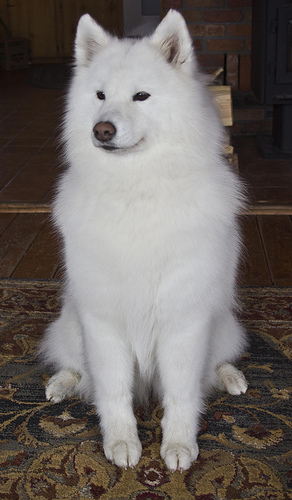
Animal: dog
Breed: samoyed